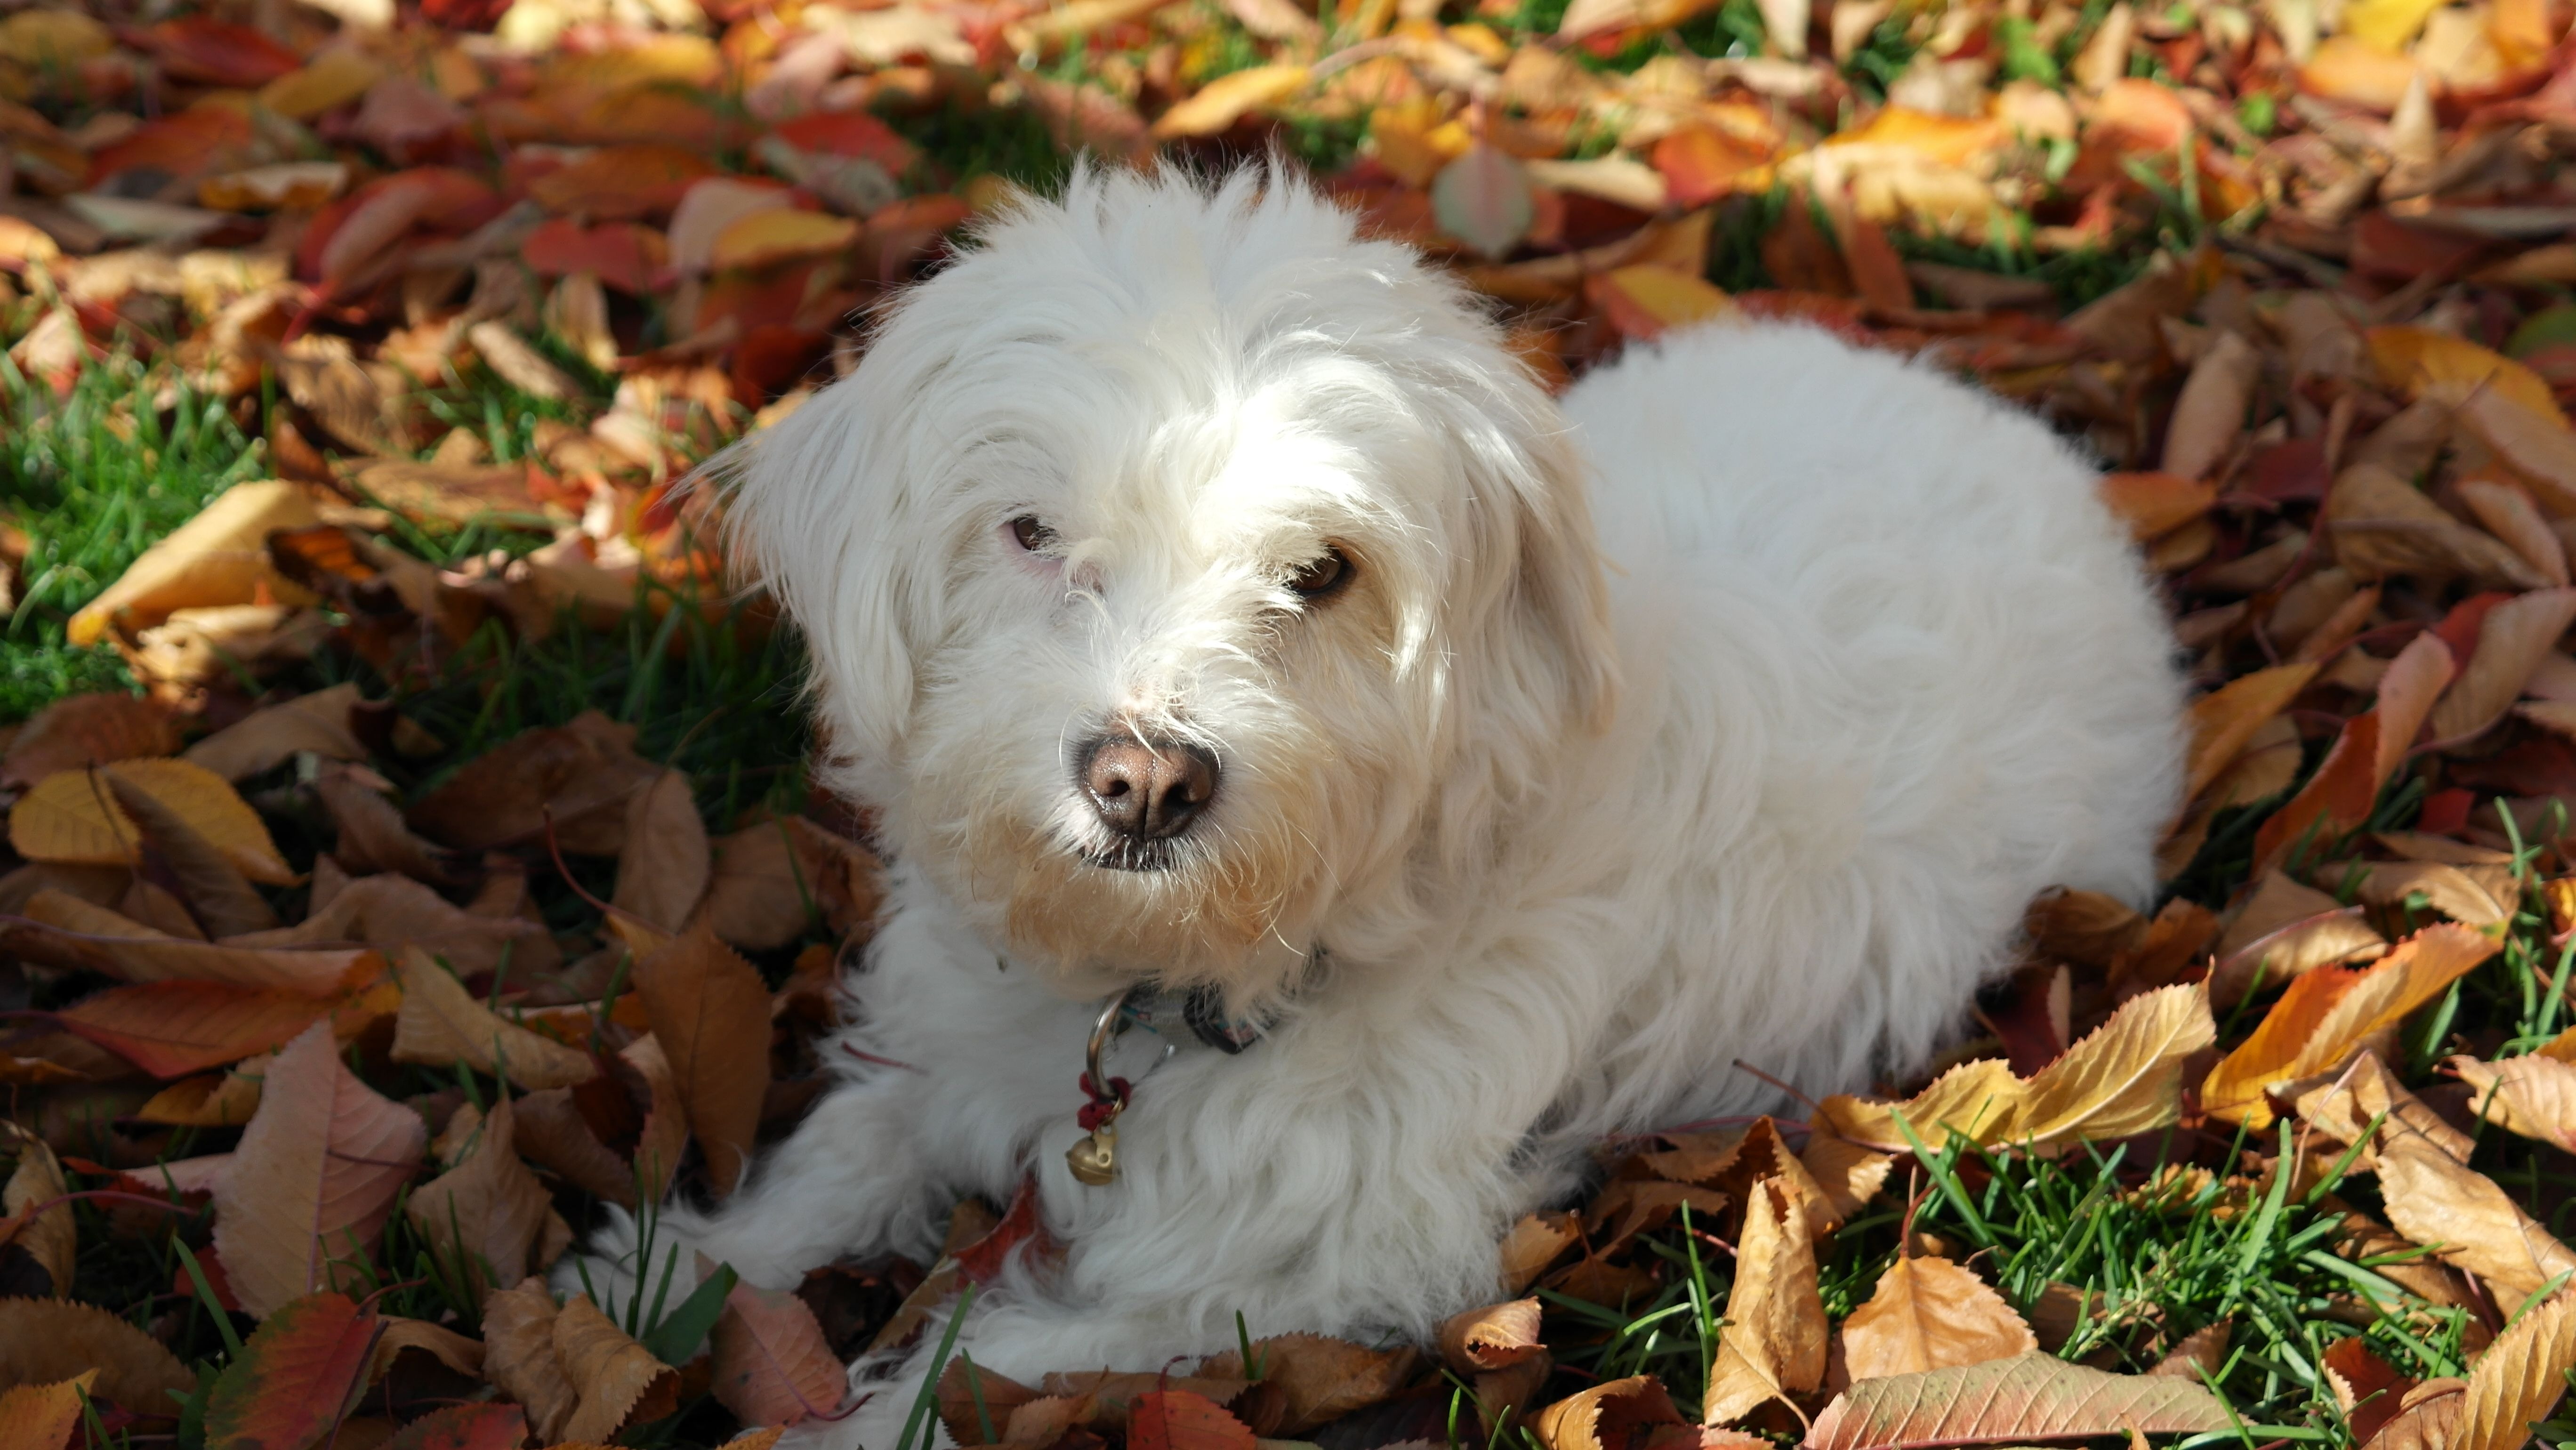
white, puppy, dog, animal, pet, autumn, mammal, leaves, dogs, animals, vertebrate, october, dog breed, golden autumn, maltese, bichon, goldendoodle, bolognese, coton de tulear, havanese, dog like mammal, west highland white terrier, schnoodle, dog crossbreeds